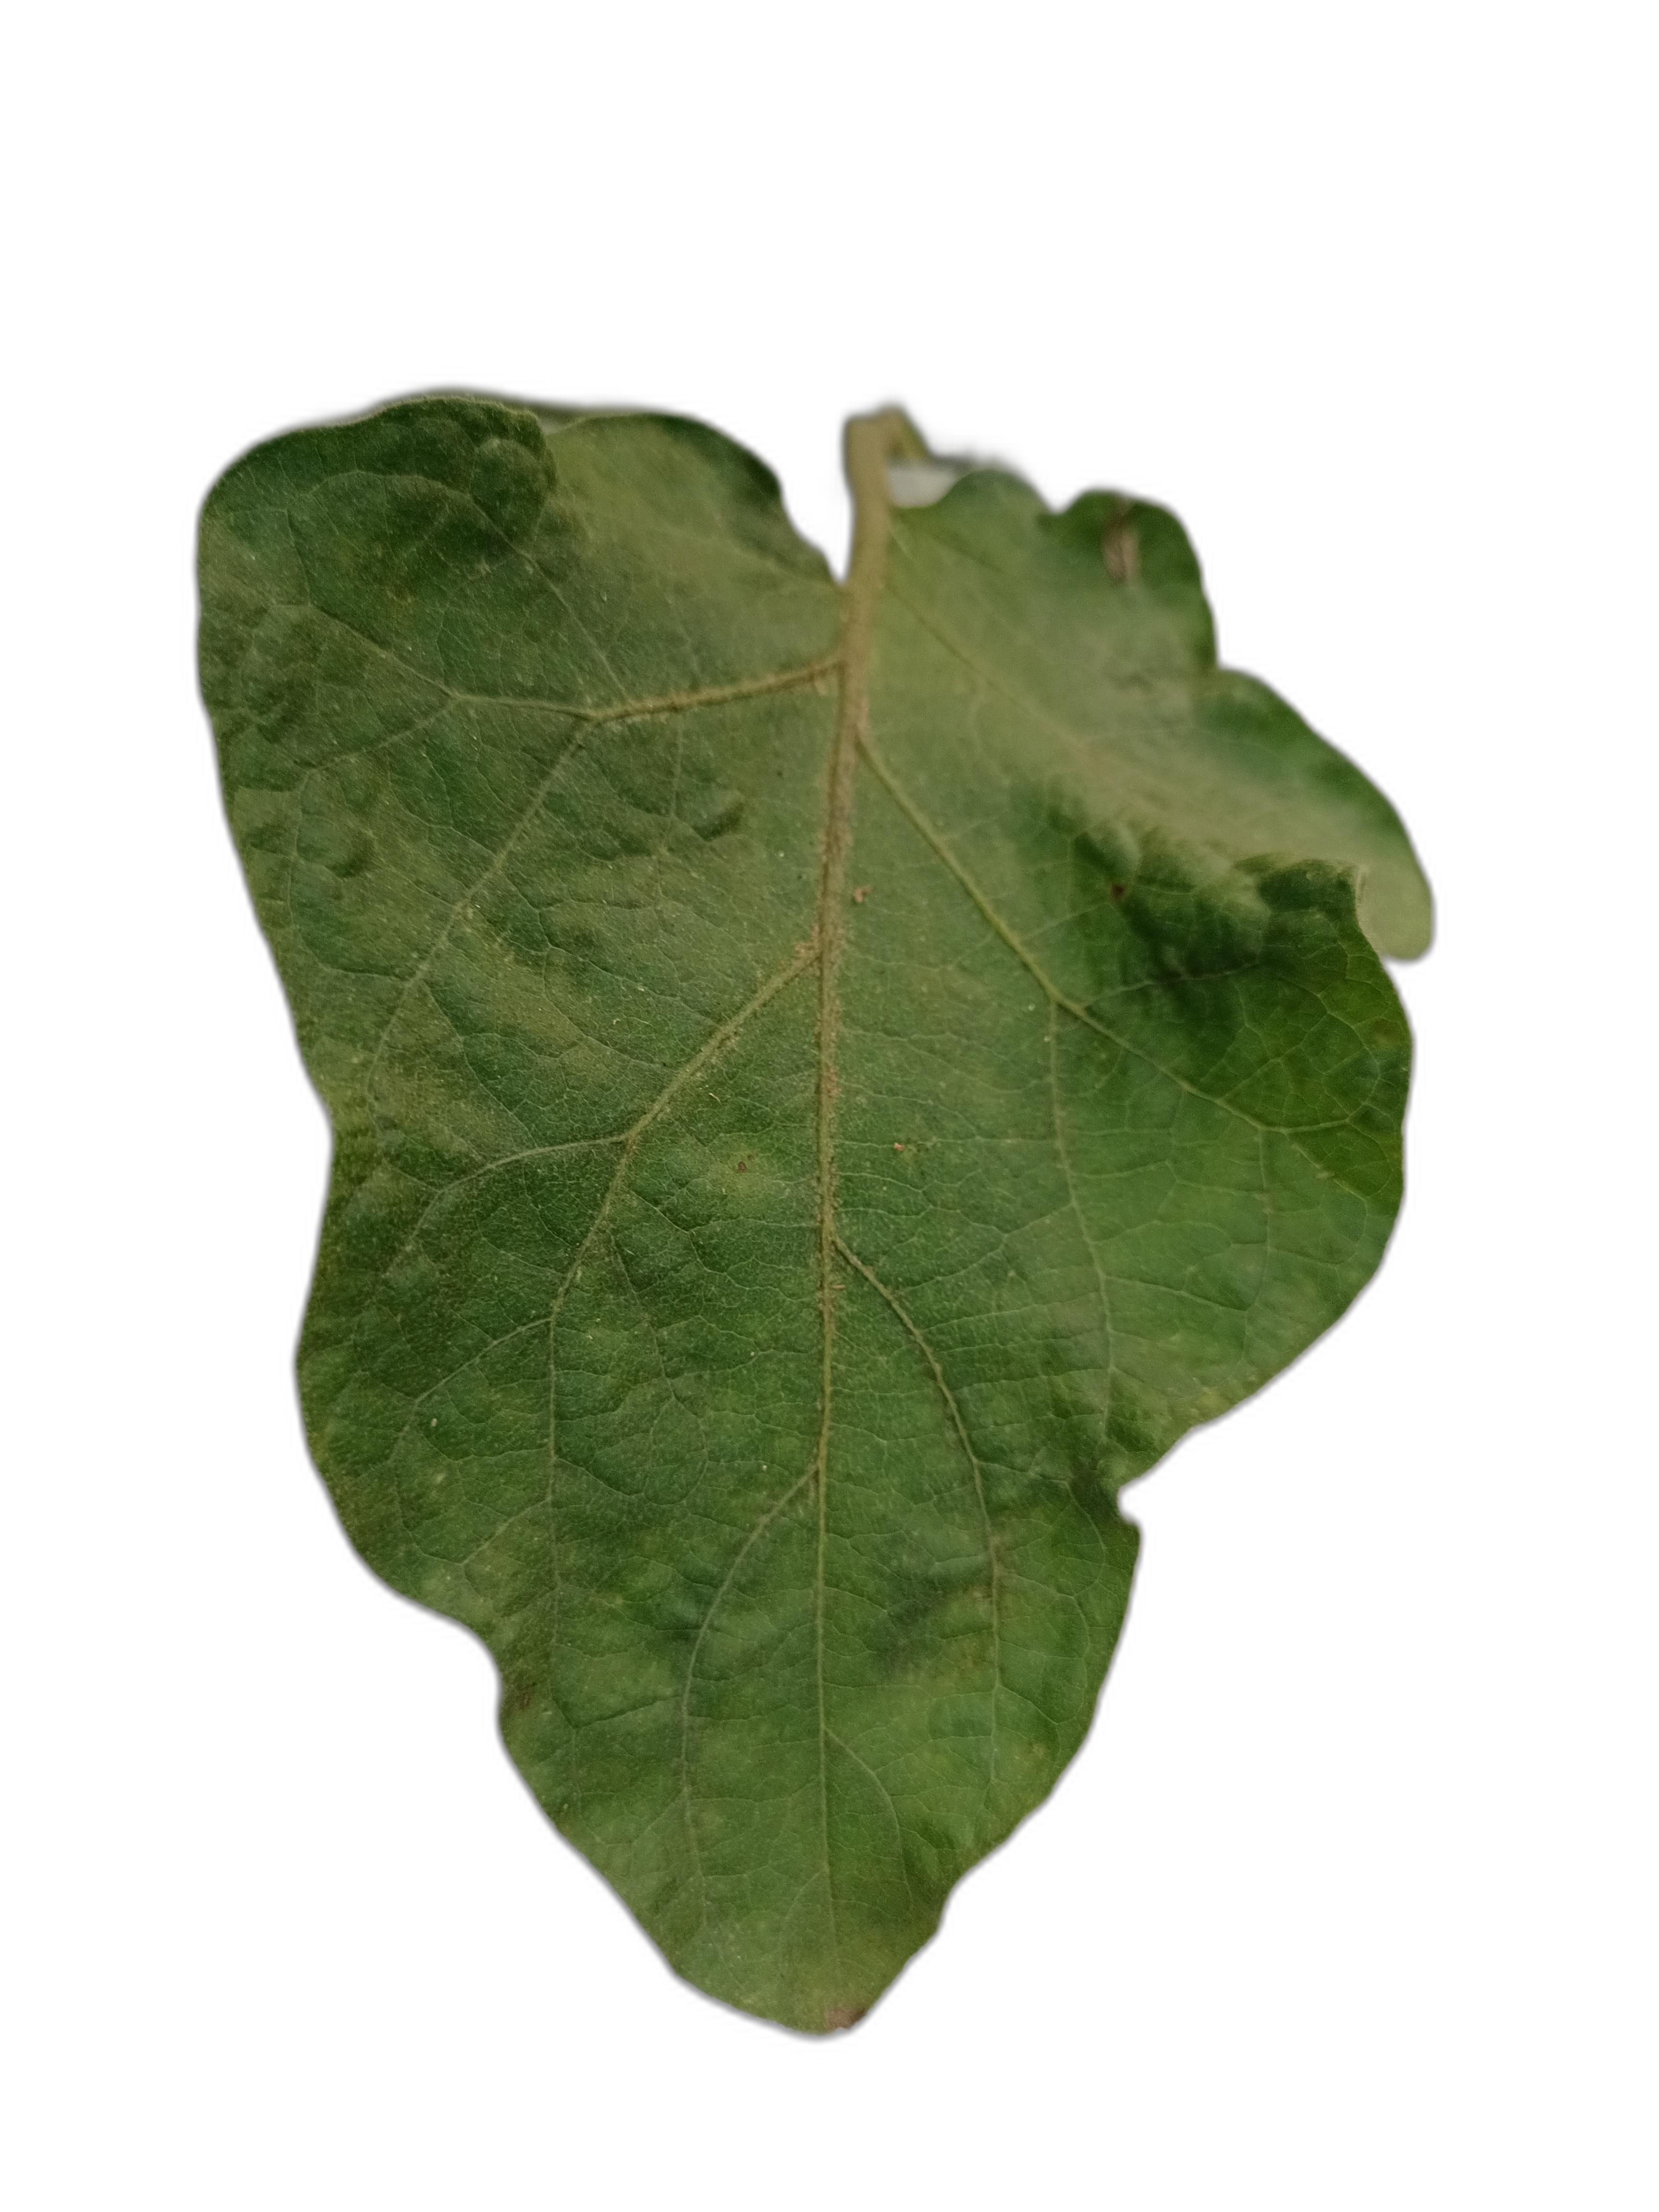
Label: Healthy Leaf